Peirson Frank

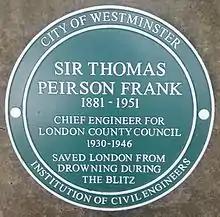
Sir Thomas Peirson Frank plaque on Embankment wall in Victoria Tower Gardens, Westminster, London SW1

Frank was born in 1881 at Kirkbymoorside, Yorkshire, the son of farmer Thomas Peirson Frank and Jane Shepherd. He was elected to the Smeatonian Society of Civil Engineers in 1937 and was president of the Royal Town Planning Institute in 1944. He was elected president of the Institution of Civil Engineers for the November 1945 to November 1946 session.